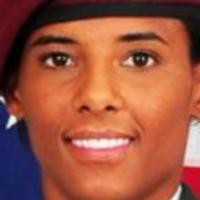
Age group: age 21-30